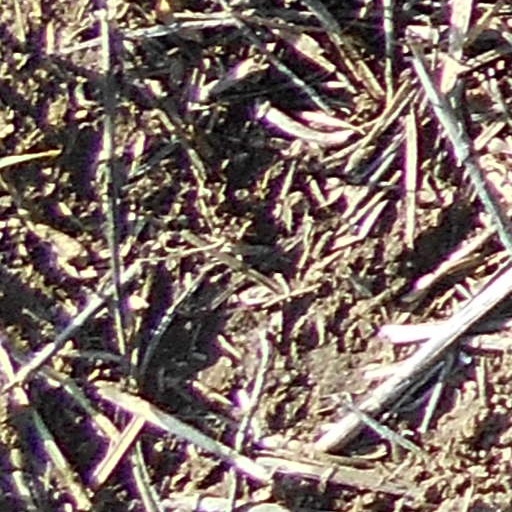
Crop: wheat